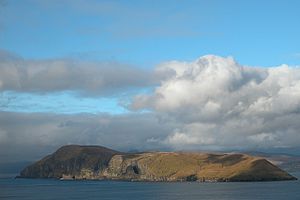
Hestur / Galleri
Hestur er en af de 18 øer, der udgør Færøerne.